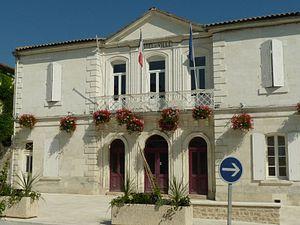
mairie de Magnac-sur-Touvre (16), France
Magnac-sur-Touvre est une commune du Sud-Ouest de la France, située dans le département de la Charente.